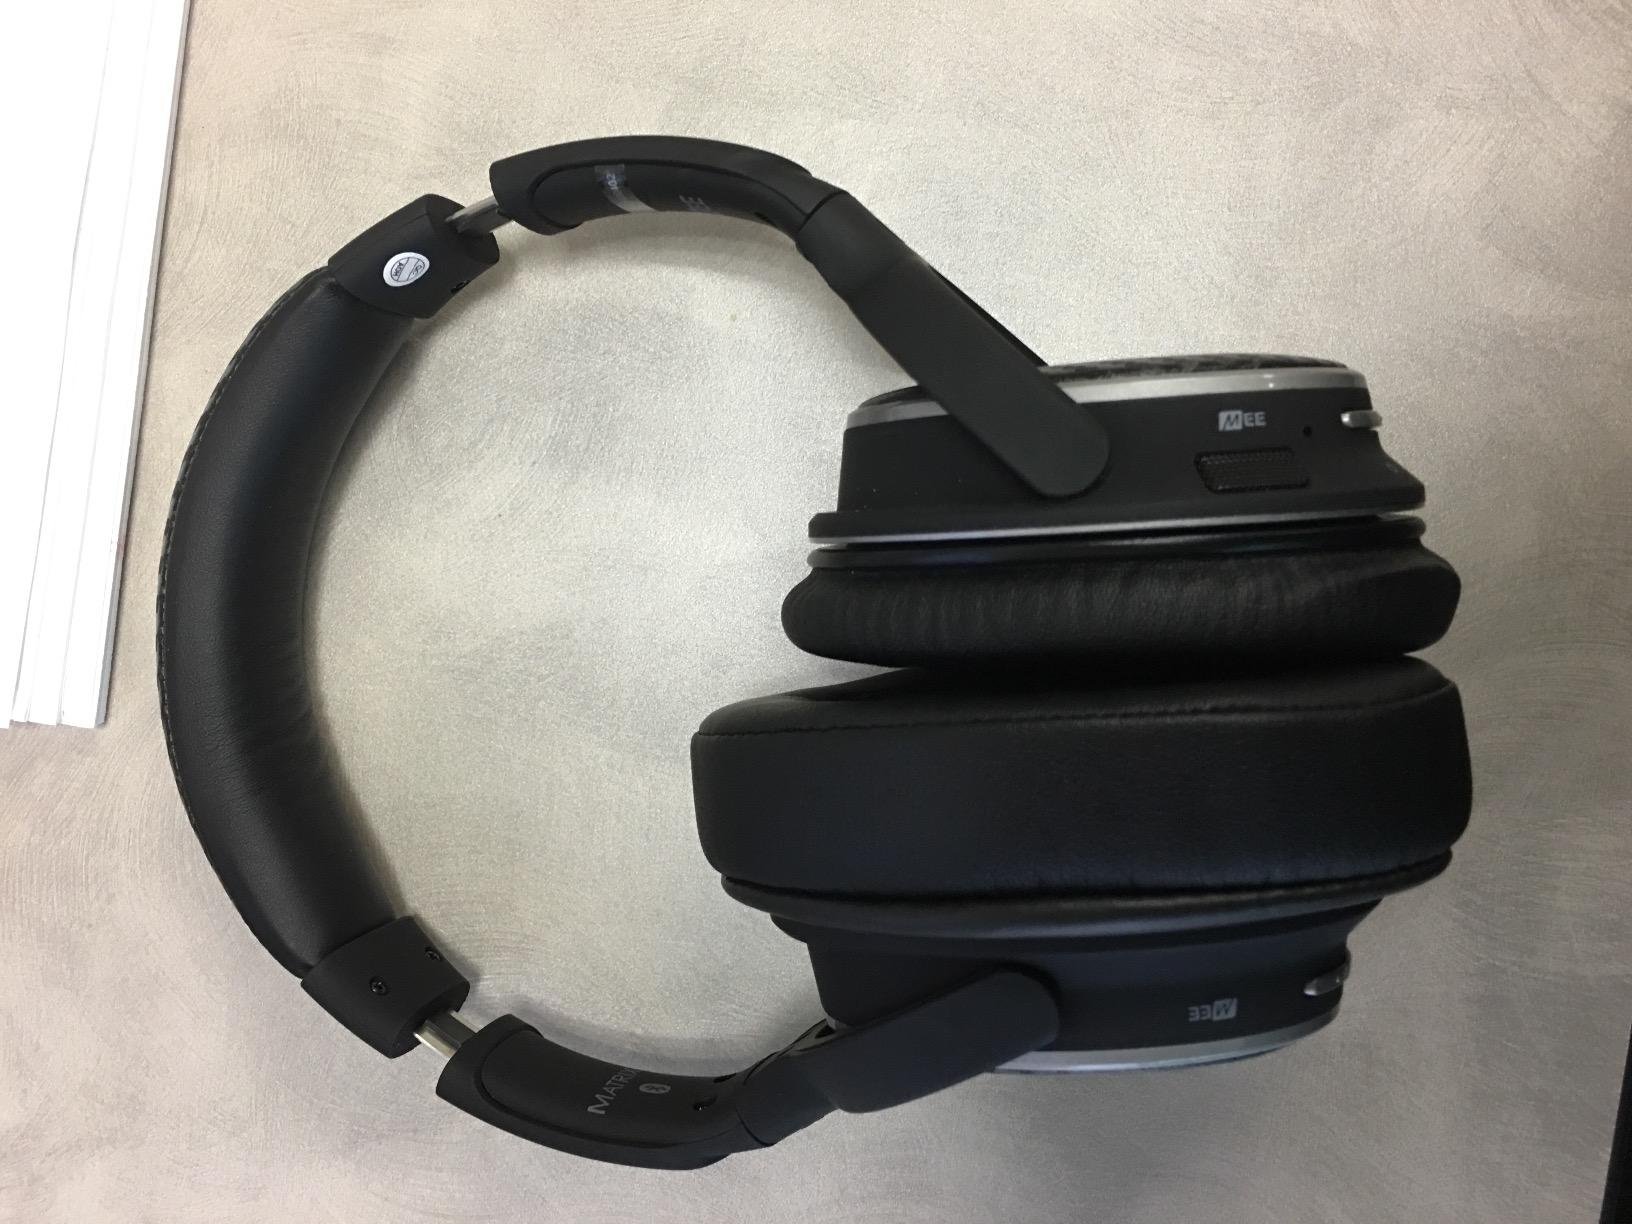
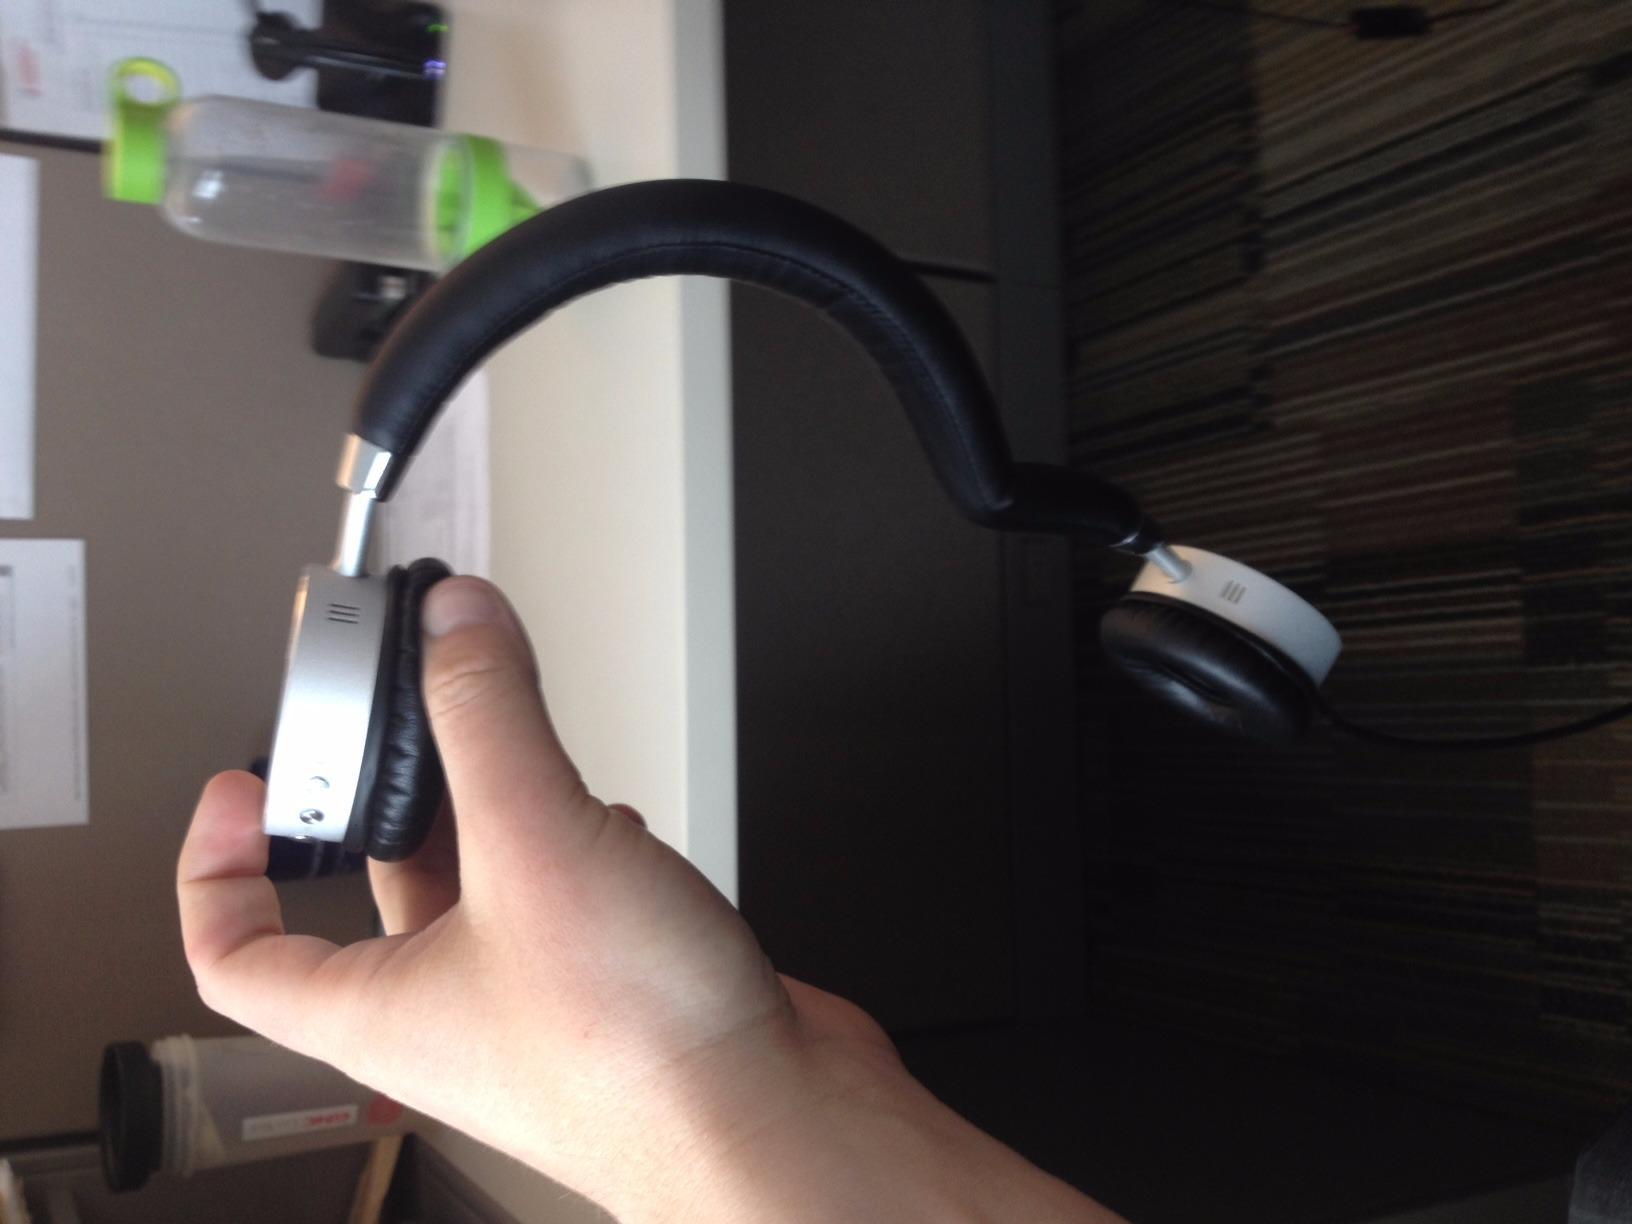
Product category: headphones
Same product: no